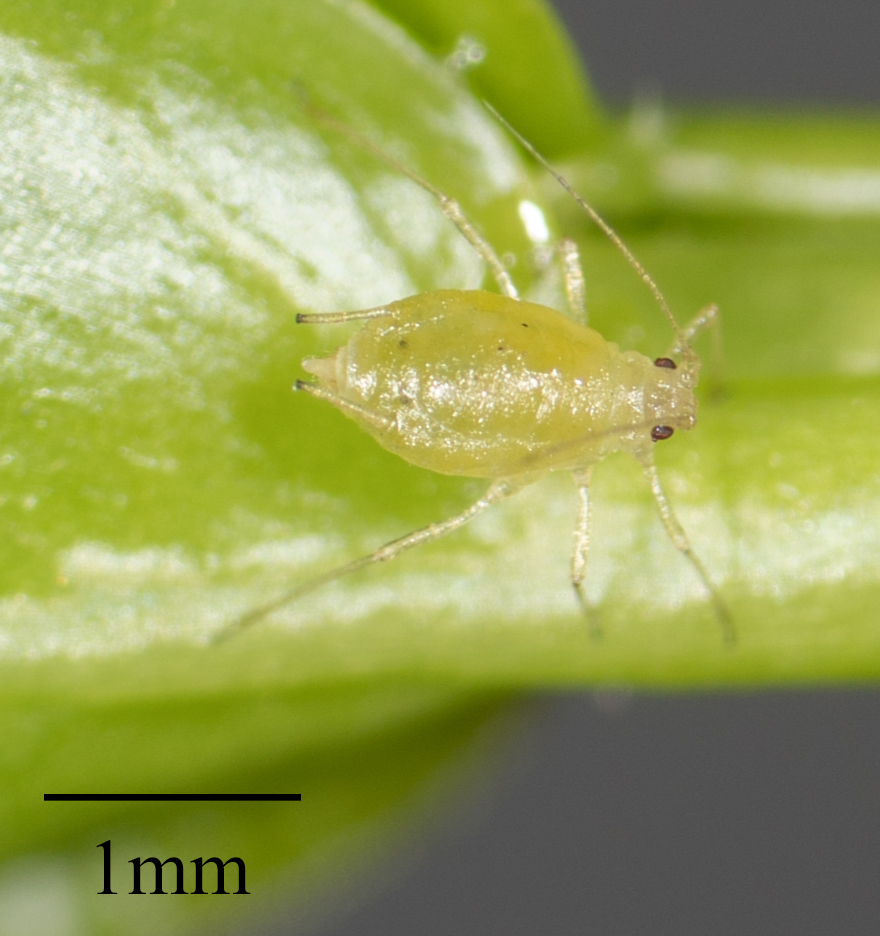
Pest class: green_peach_aphid